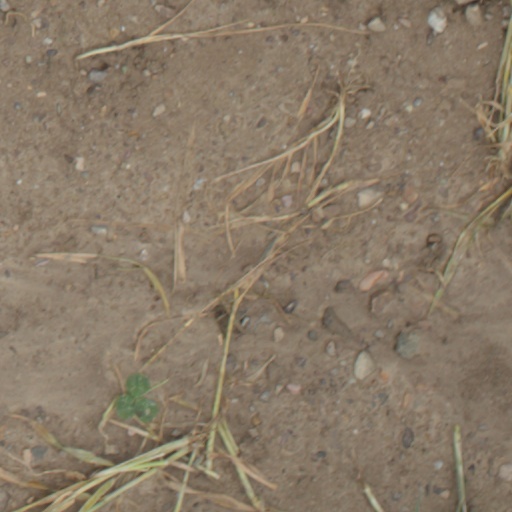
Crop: wheat